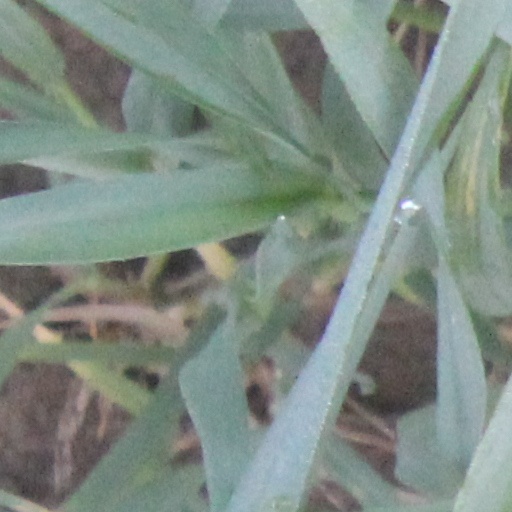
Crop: wheat